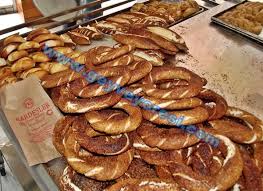
Yemek: simit